Tomasz Lis

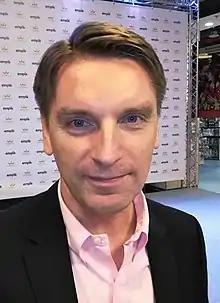
Tomasz Lis in 2018

Tomasz Rafał Lis (born 6 March 1966 in Zielona Góra) is a Polish journalist and former TV anchor of “TVN Fakty” ("TVN Facts") and “Wydarzenia” ("Events").